Lake Laut Tawar

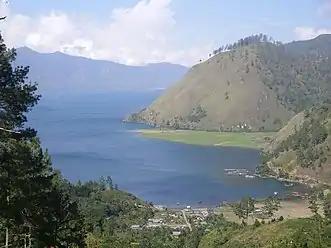
Lake Laut Tawar

Lake Laut Tawar is a lake in Central Aceh Regency of Aceh Province, Indonesia. It is located at . The name literally means "freshwater sea". The Peusangan River serves as the outflow channel for the lake.